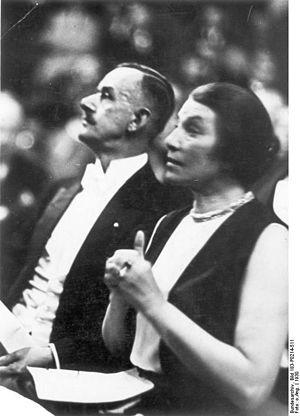
Ida Roland, née Ida Klausner, est une actrice autrichienne et allemande.